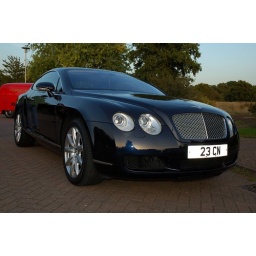
The classic car show at the Britannic building in Wythall. Nikon D70.